Moment to Moment

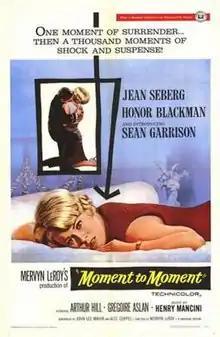

Moment to Moment is a 1966 American neo-noir psychological thriller film directed by Mervyn LeRoy and starring Jean Seberg, Honor Blackman and Sean Garrison.